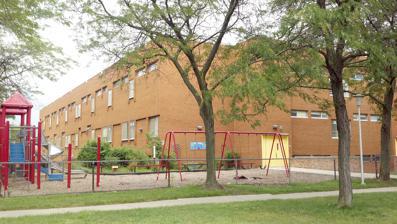
Building: Detroit Day School for the Deaf
Country: United States of America
Year built: 1970
Public school in Detroit, Michigan Detroit Day School for the Deaf Address 4555 John C. Lodge Freeway Detroit , Michigan 48201 Coordinates 42°21′02″N 83°04′25″W / 42.35056°N 83.07361°W / 42.35056; -83.07361 Information Type Public school Founded 1893 Status Closed Closed July 2012 School district Detroit Public Schools Grades PreK–8 Enrollment 36 (2011–12 school year) Website DPS profile Detroit Day School for the Deaf ( DDSD ) was a public school for deaf students in Detroit , Michigan for grades Pre-Kindergarten through 8. It was a part of Detroit Public Schools . At the school, the main mode of communication was American Sign Language . When it operated, the school had an early intervention program for children who were hard of hearing and deaf; the program served 300 children. History The school was established in 1893. At the time, the common practice in American education was to send deaf children to boarding schools; Detroit Day School was intended to serve as a day school so that deaf students could live in their houses while attending school. The school was organized around 1900. In 1905 the school had seven teachers and 45 students. That year the Detroit Free Press stated that the presence of the school was saving the state of Michigan $15,000 each year. Around that period state Senator Jenks was proposing a bill that would have hindered the school. Elizabeth Van Adestine, the principal, said that she did not believe that Jenks's bill would pass. The final school building opened in 1970. In 2008 the school considered adding a high school component in order to make itself viable. In 2010 parents started a letter writing campaign, contacted politicians, and organized rallies to prevent the school's closure. Closure In 2009 the State of Michigan took control of the school district. Attempts to close the school began after the takeover. The district had considered closing the school in 2010, but Robert Bobb , the Emergency Financial Manager, cancelled the closing. Bobb had also considered closing the school in 2010 and on one other occasion. Parents of students at DDSD said that they persuaded him to keep the school open both times. The school ultimately was scheduled to close in June 2012. By its final year the school had 36 students. Steven Wasko, the DPS chief communications officer, said that the building was too large for the program, the majority of parents of deaf children prefer that their children be introduced to a hearing environment early, there were too few children at the school, and that the other facilities for deaf at other DPS schools are compliant with the Americans with Disabilities Act . The DPS administration planned to "mainstream" the former students by placing them in regular schools. At the time, the district had 102 deaf students in regular schools. John Carlisle (DetroitBlogger John) of the Metro Times said that some parents were opposed to the closure because their children liked the social environment and feared that they would not be socially accepted at other schools. In September 2012 former students and parents of former students appeared at the school building to protest the closure. Facility The final school building, located near Midtown , opened in 1970, replacing the previous school building located at 6045 Stanton Street. It was designed specifically for deaf students, and as of 2012 is compliant with the Americans with Disabilities Act . It is located on the southbound John C. Lodge Freeway service drive at Forest. The school building has over 50 classrooms. As of 2012 DPS uses the school building as office space. References